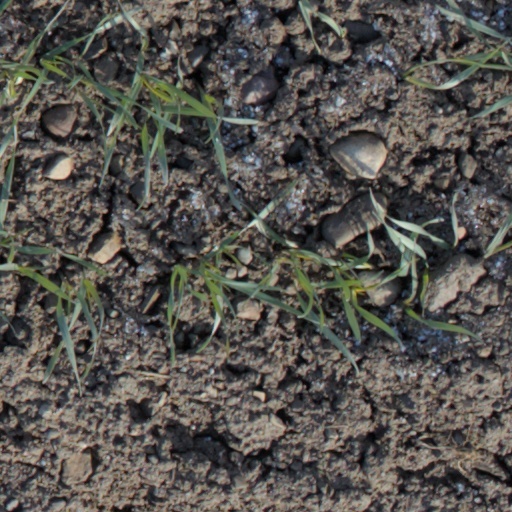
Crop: wheat